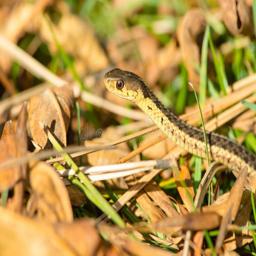
Animal: snakes